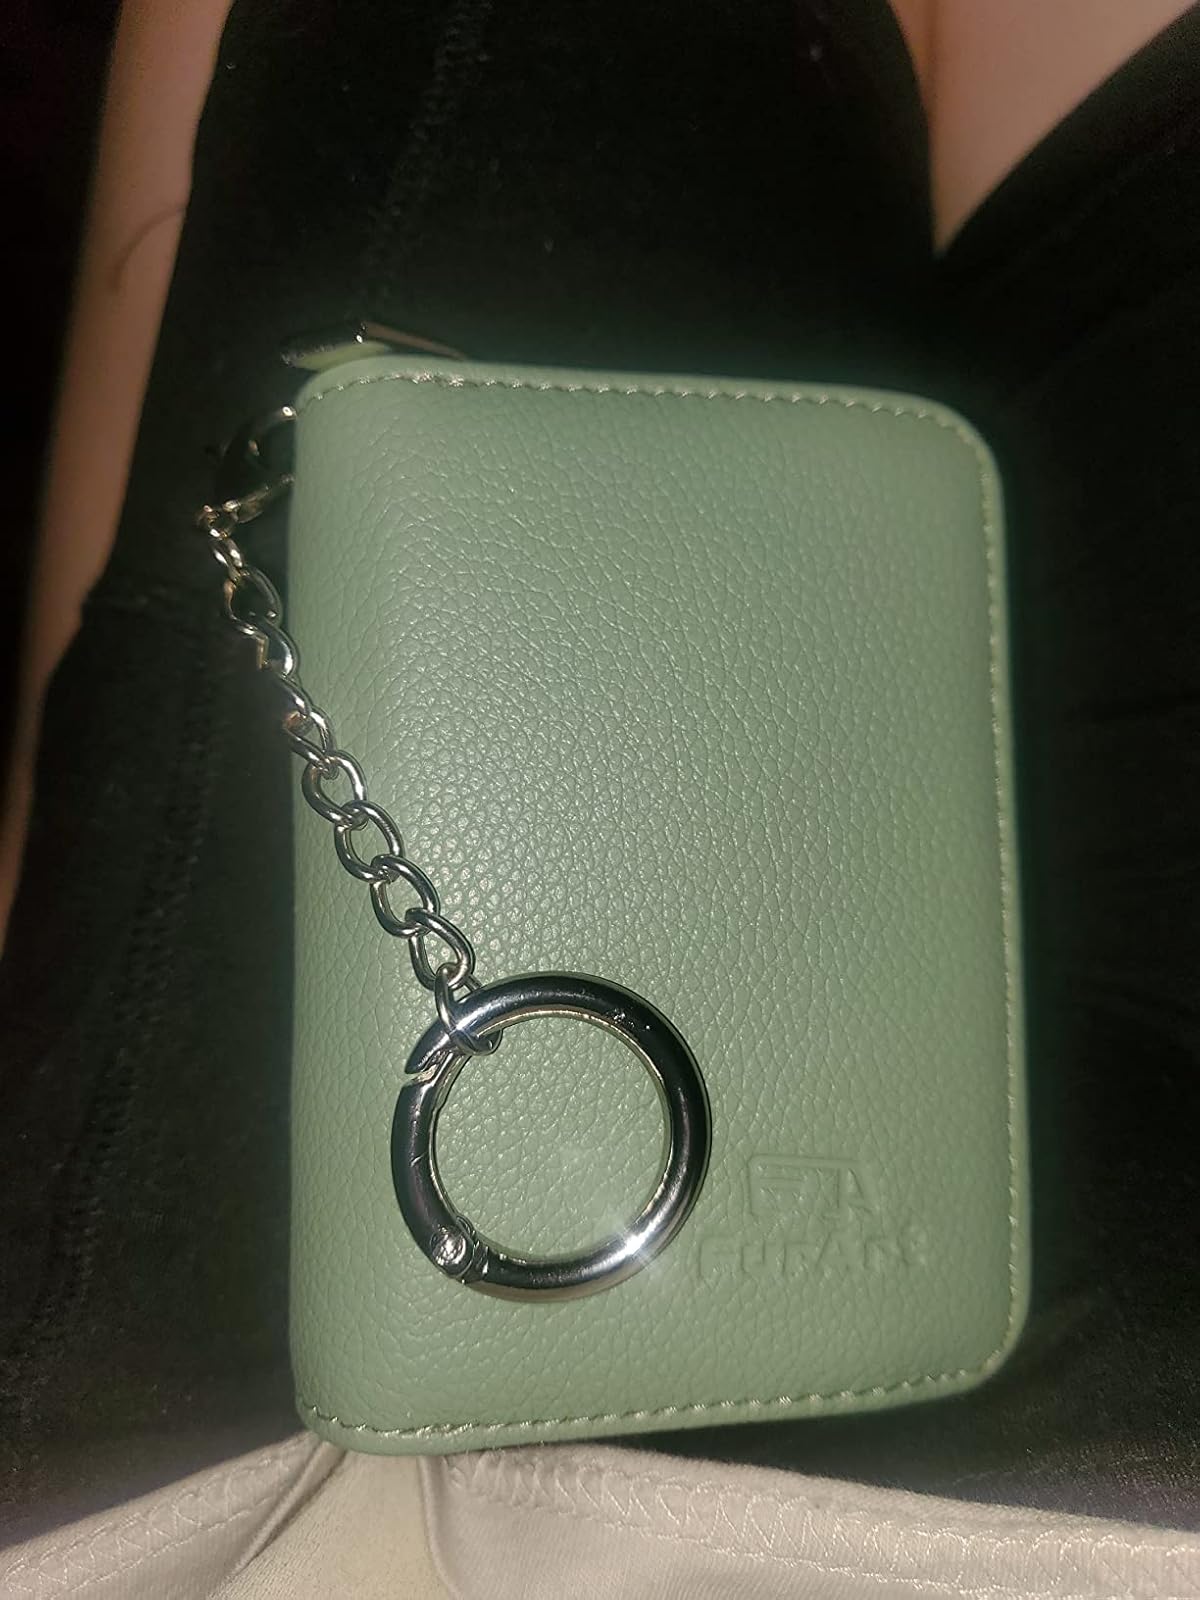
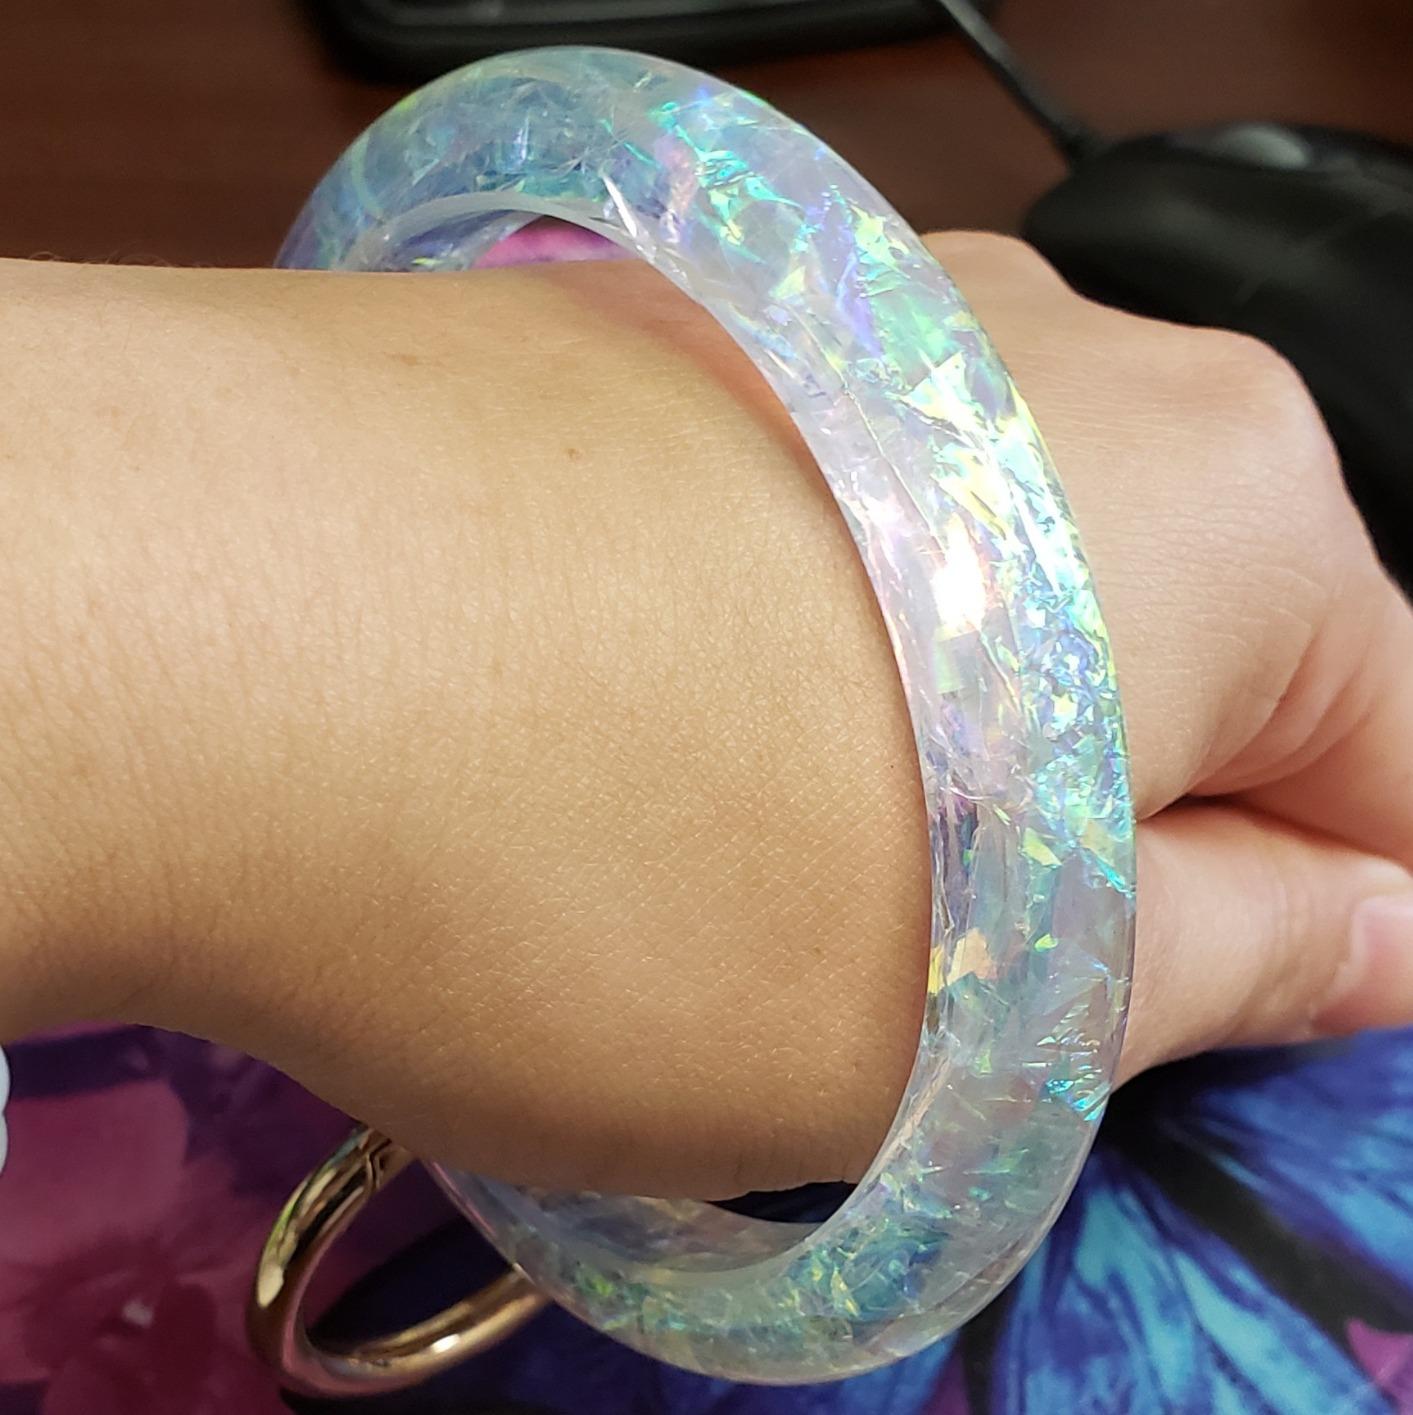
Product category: accessories_keychain
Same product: no